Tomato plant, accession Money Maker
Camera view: bottom (45 deg); turntable rotation: 330 degrees
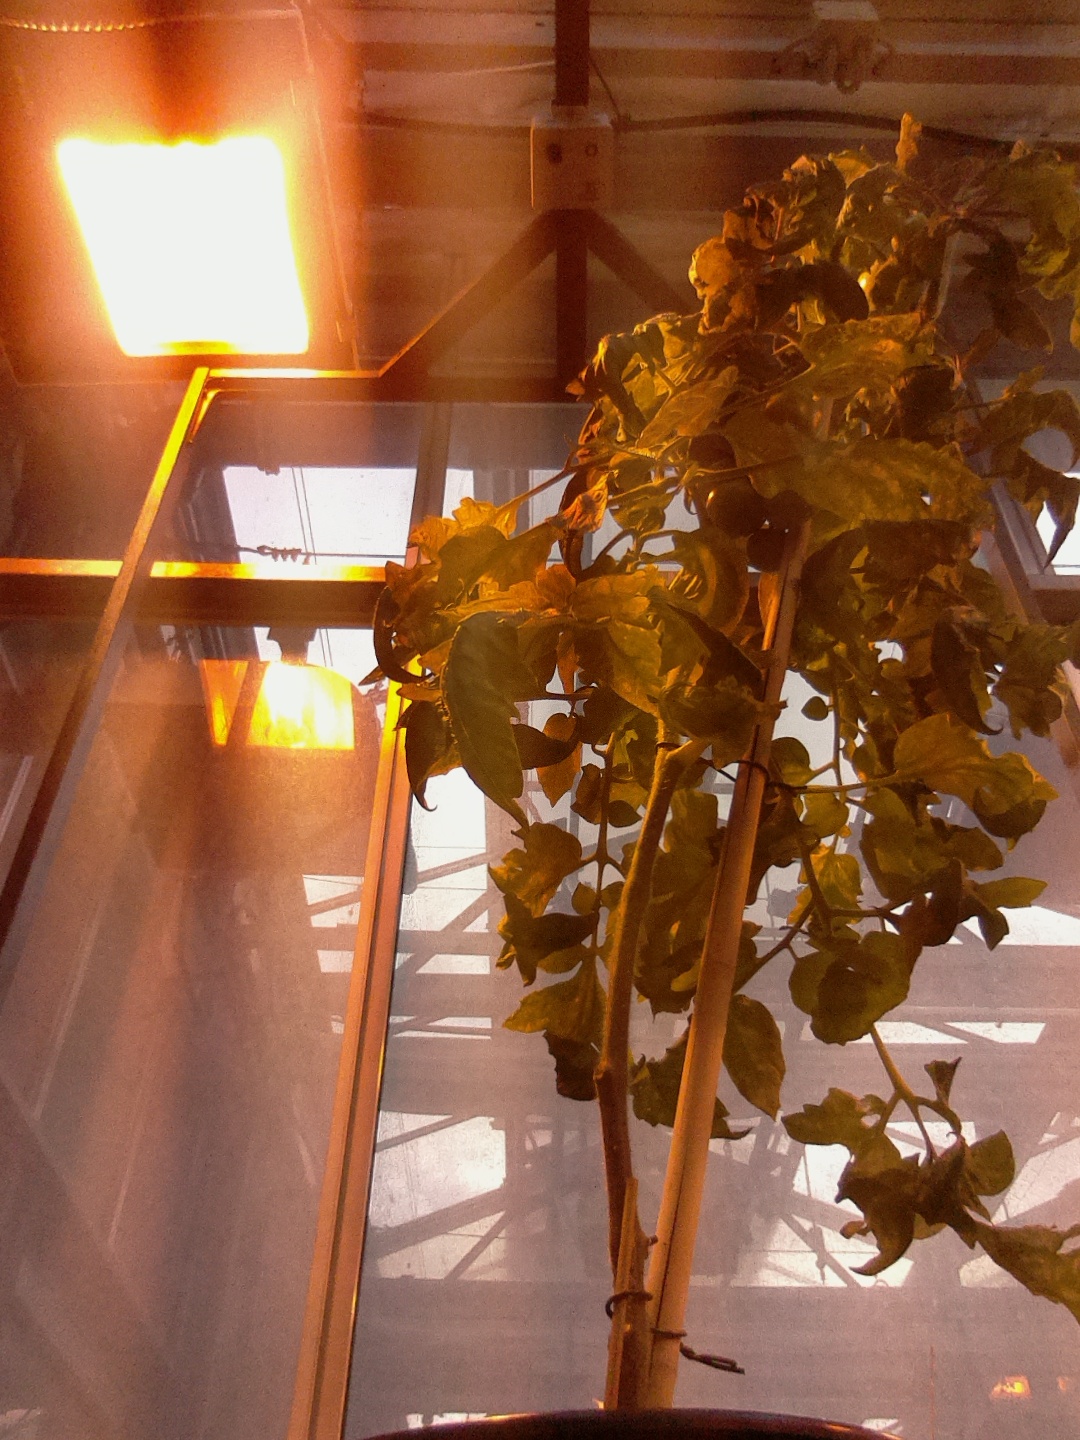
BBCH growth stage 77: 70%-80% of final fruit size